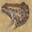
Label: frog